Autopsy

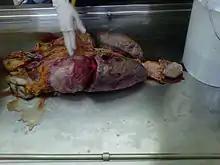
Pathologist performing a human dissection of the abdominal and thoracic organs in an autopsy room

Clinical autopsies serve two major purposes. They are performed to gain more insight into pathological processes and determine what factors contributed to a patient's death. For example, material for infectious disease testing can be collected during an autopsy. Autopsies are also performed to ensure the standard of care at hospitals. Autopsies can yield insight into how patient deaths can be prevented in the future.